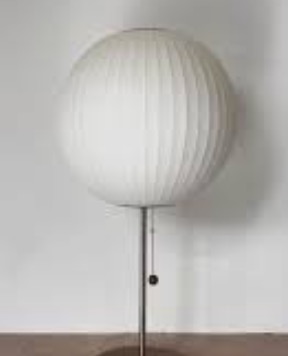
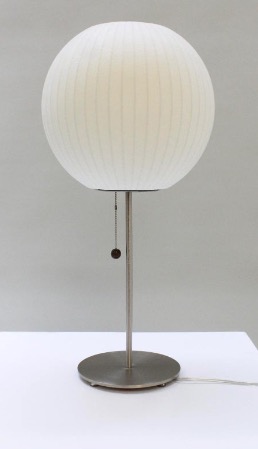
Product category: misc
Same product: yes